Cardiff city centre

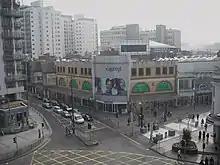
The junction of Newport Road, Queen Street and Dumfries Place

Queen Street is the main thoroughfare in the city, now wholly pedestrianised. Most of Queen Street, from the castle moat to Dumfries Place, used to be called Crockherbtown (Crockherbtown Lane can still be found off Park Place), but the street was renamed in honour of Queen Victoria in 1886. Queen Street was pedestrianised in 1974 and is served by Cardiff Queen Street railway station on Station Terrace. It meets Dumfries Place/Newport Road at its eastern end, Duke Street/Castle Street at its western, and Park Place approximately halfway along. Further down Park Place is the New Theatre, a local landmark is Principality House, head office of the Principality Building Society. To the north running parallel is Greyfriars Road, referring to the site of an old monastery, a traditional office location that has recently seen conversion to bars, apartments and hotels as offices move to the new business parks on the edge of the city, or to the better connected southern end of the city centre.